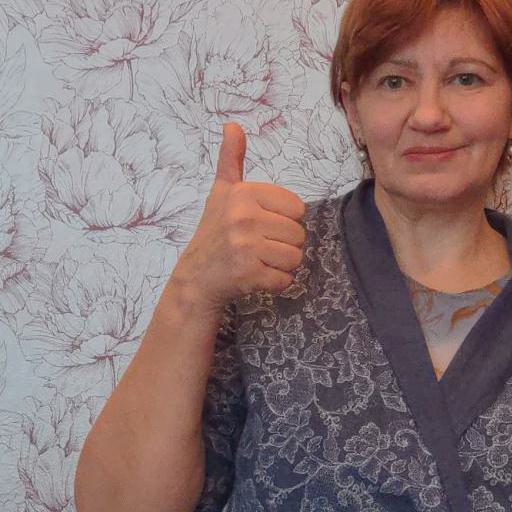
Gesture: like